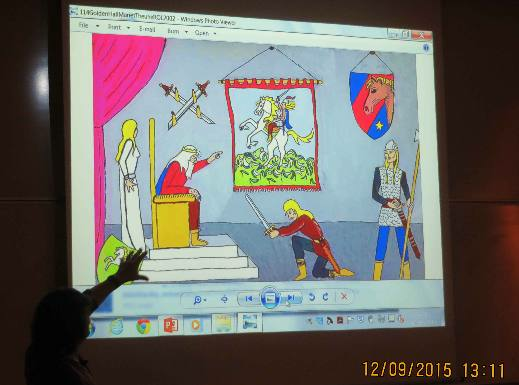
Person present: Yes